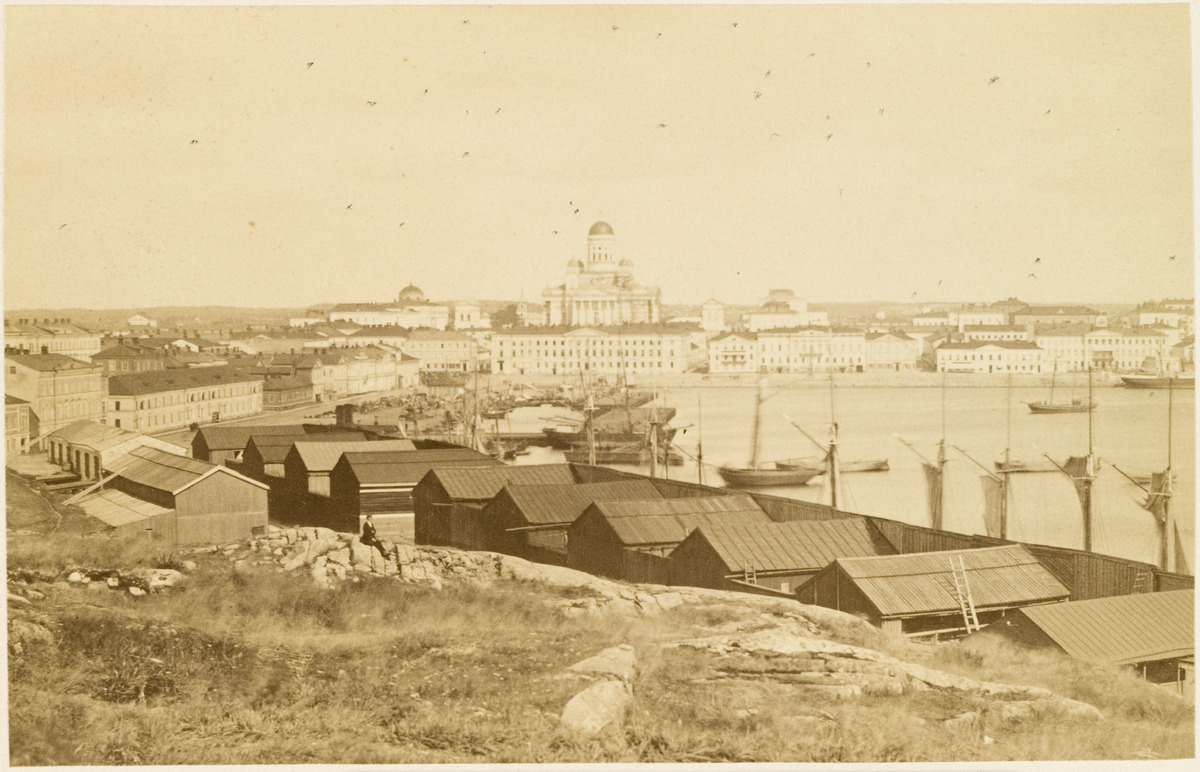
Näkymä Tähtitorninmäeltä Eteläsatamaan ja Helsingin keskustaan, taustalla Nikolainkirkko ja Pohjoisesplanadin taloja, vasemmalla Etelärannan taloja, satamassa purjelaivoja
sisällön kuvaus: Näkymä Tähtitorninmäeltä Eteläsatamaan ja Helsingin keskustaan, taustalla Nikolainkirkko ja Pohjoisesplanadin taloja, vasemmalla Etelärannan taloja, satamassa purjelaivoja. Kuvan etualalla puisia varastorakennuksia nykyisen Makasiinilaiturin

kohdalla ja

kalliolla

istuva

mies. mustavalkoinen
Kuvaaja: Hoffers, Eugen, valokuvaaja
Ajankohta: kuvausaika 1870 n
Paikka: Suomi, Uusimaa, Helsinki, Ullanlinna Helsinki
Aiheet: satamat, kirkot, tiilirakennukset, varastot, puurakennukset, purjelaivat, merivesi